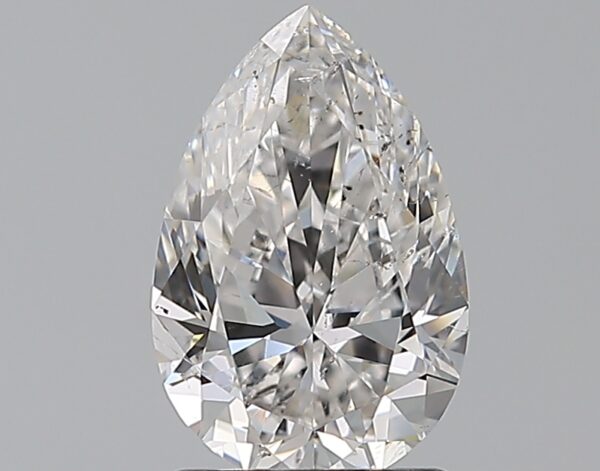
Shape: pear
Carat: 1.5
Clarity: SI1
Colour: E
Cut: VG
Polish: EX
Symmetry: VG
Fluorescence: N
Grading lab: GIA
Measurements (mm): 9.42 x 6.22 x 3.94